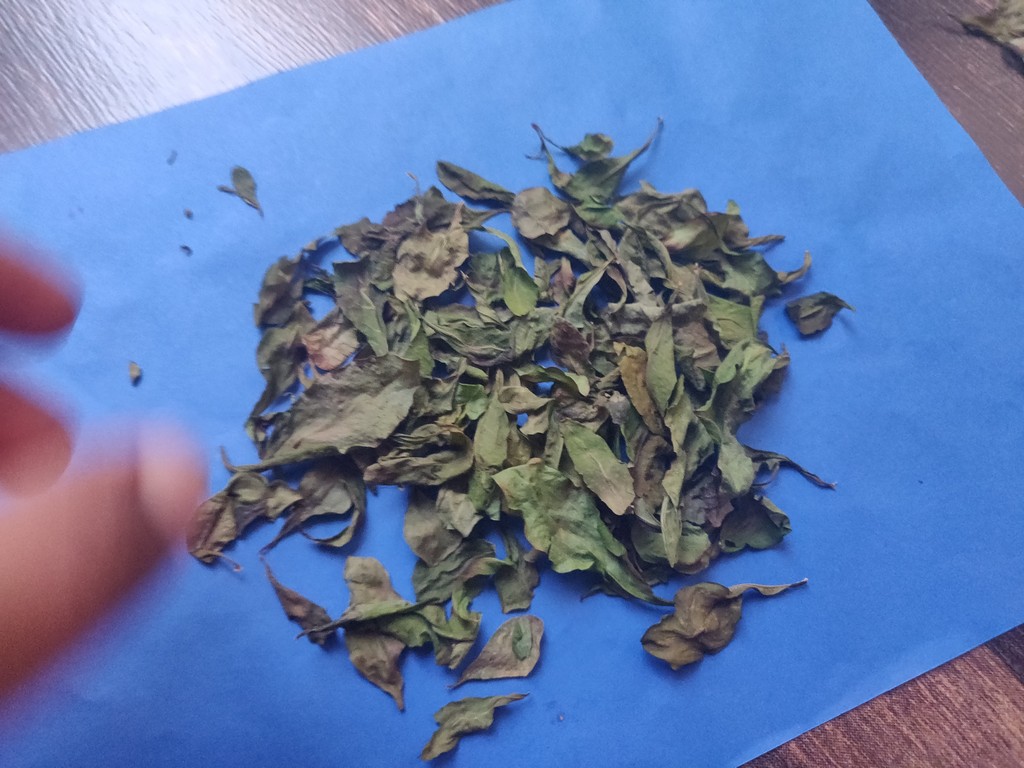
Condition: Dried
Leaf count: multiple
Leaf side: unknown